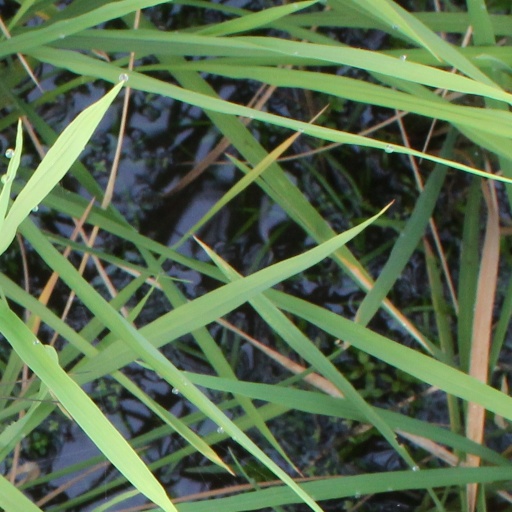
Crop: rice